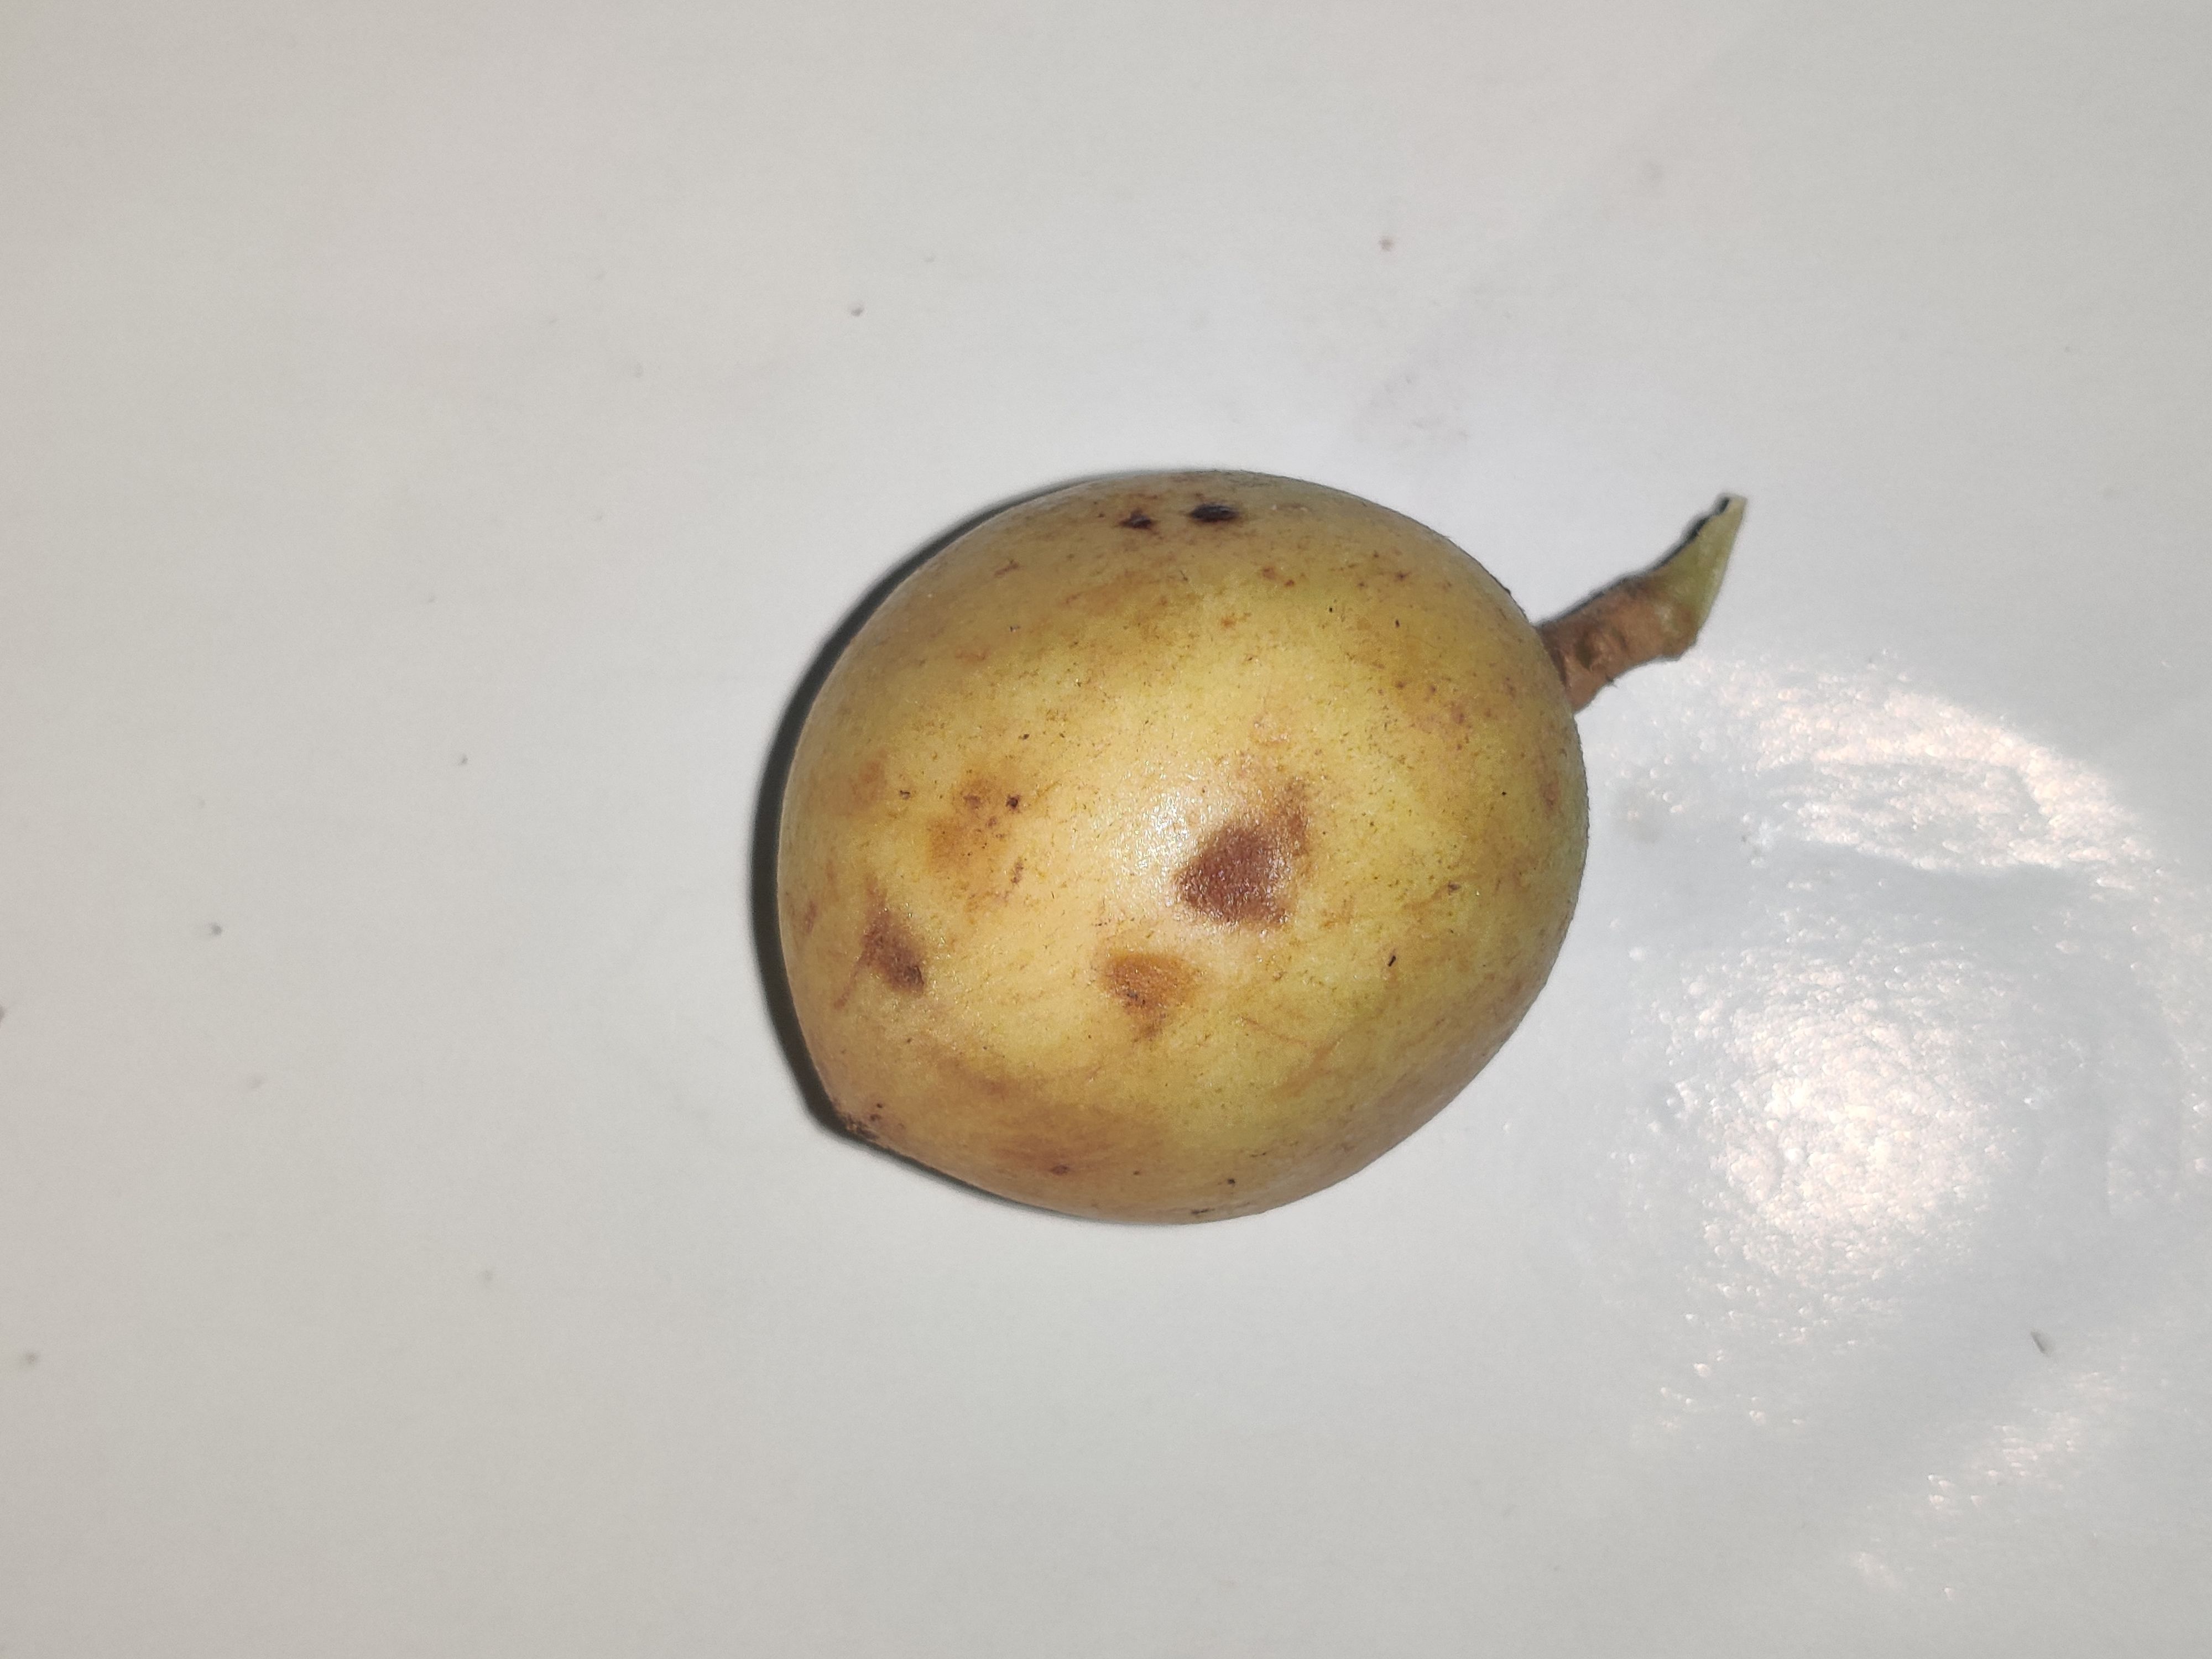
Fruit: burmese-grape
Grade: 1st-grade